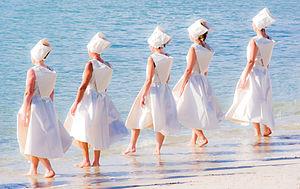
Julie Nioche, née en 1976, est une danseuse et chorégraphe contemporaine française.